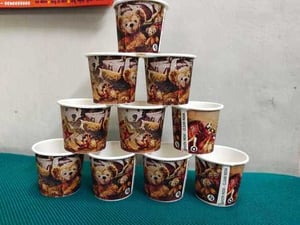
Label: paper